Wyoming State Hospital

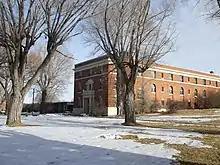
View from the west

Known as Clark Hall, the Building for Employees is another Dubois building built by Carruth. The building features cast stone columns and pilasters supporting a full entablature.